Île-de-France tramway Line 4

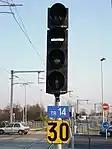
A R17 signal light protecting an automobile crossing: the tram must stop here. The speed limit is .

The speed limit on the line is . It is in urban areas (the majority of line) and when approaching crossings.